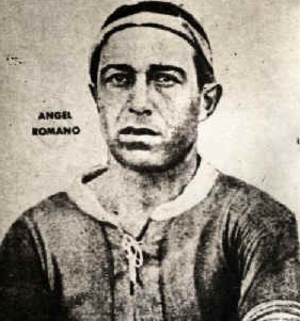
Ángel Romano
Alfredo Ángel Romano var en uruguayansk fodboldspiller, og seks-dobbelt sydamerikansk mester med Uruguays landshold.